Farewell to St. Petersburg (film)

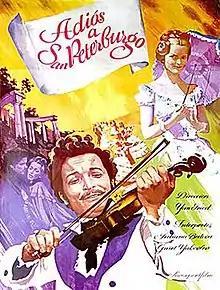

Farewell to St. Petersburg is a 1972 Soviet biopic film directed by Yan Frid. The film is about the Austrian composer Johann Strauss's stay in Russia, his concerts in Pavlovsk in the summer of 1857, and his love towards the Russian aristocrat Olga Smirnitskiy, to whom he dedicated several works.